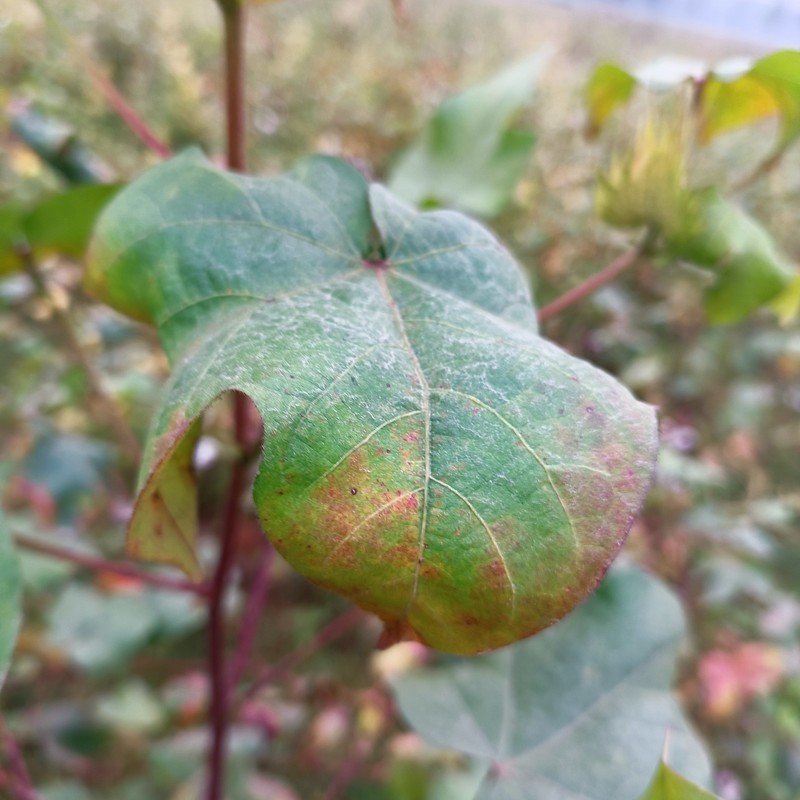
Label: Leaf Redding